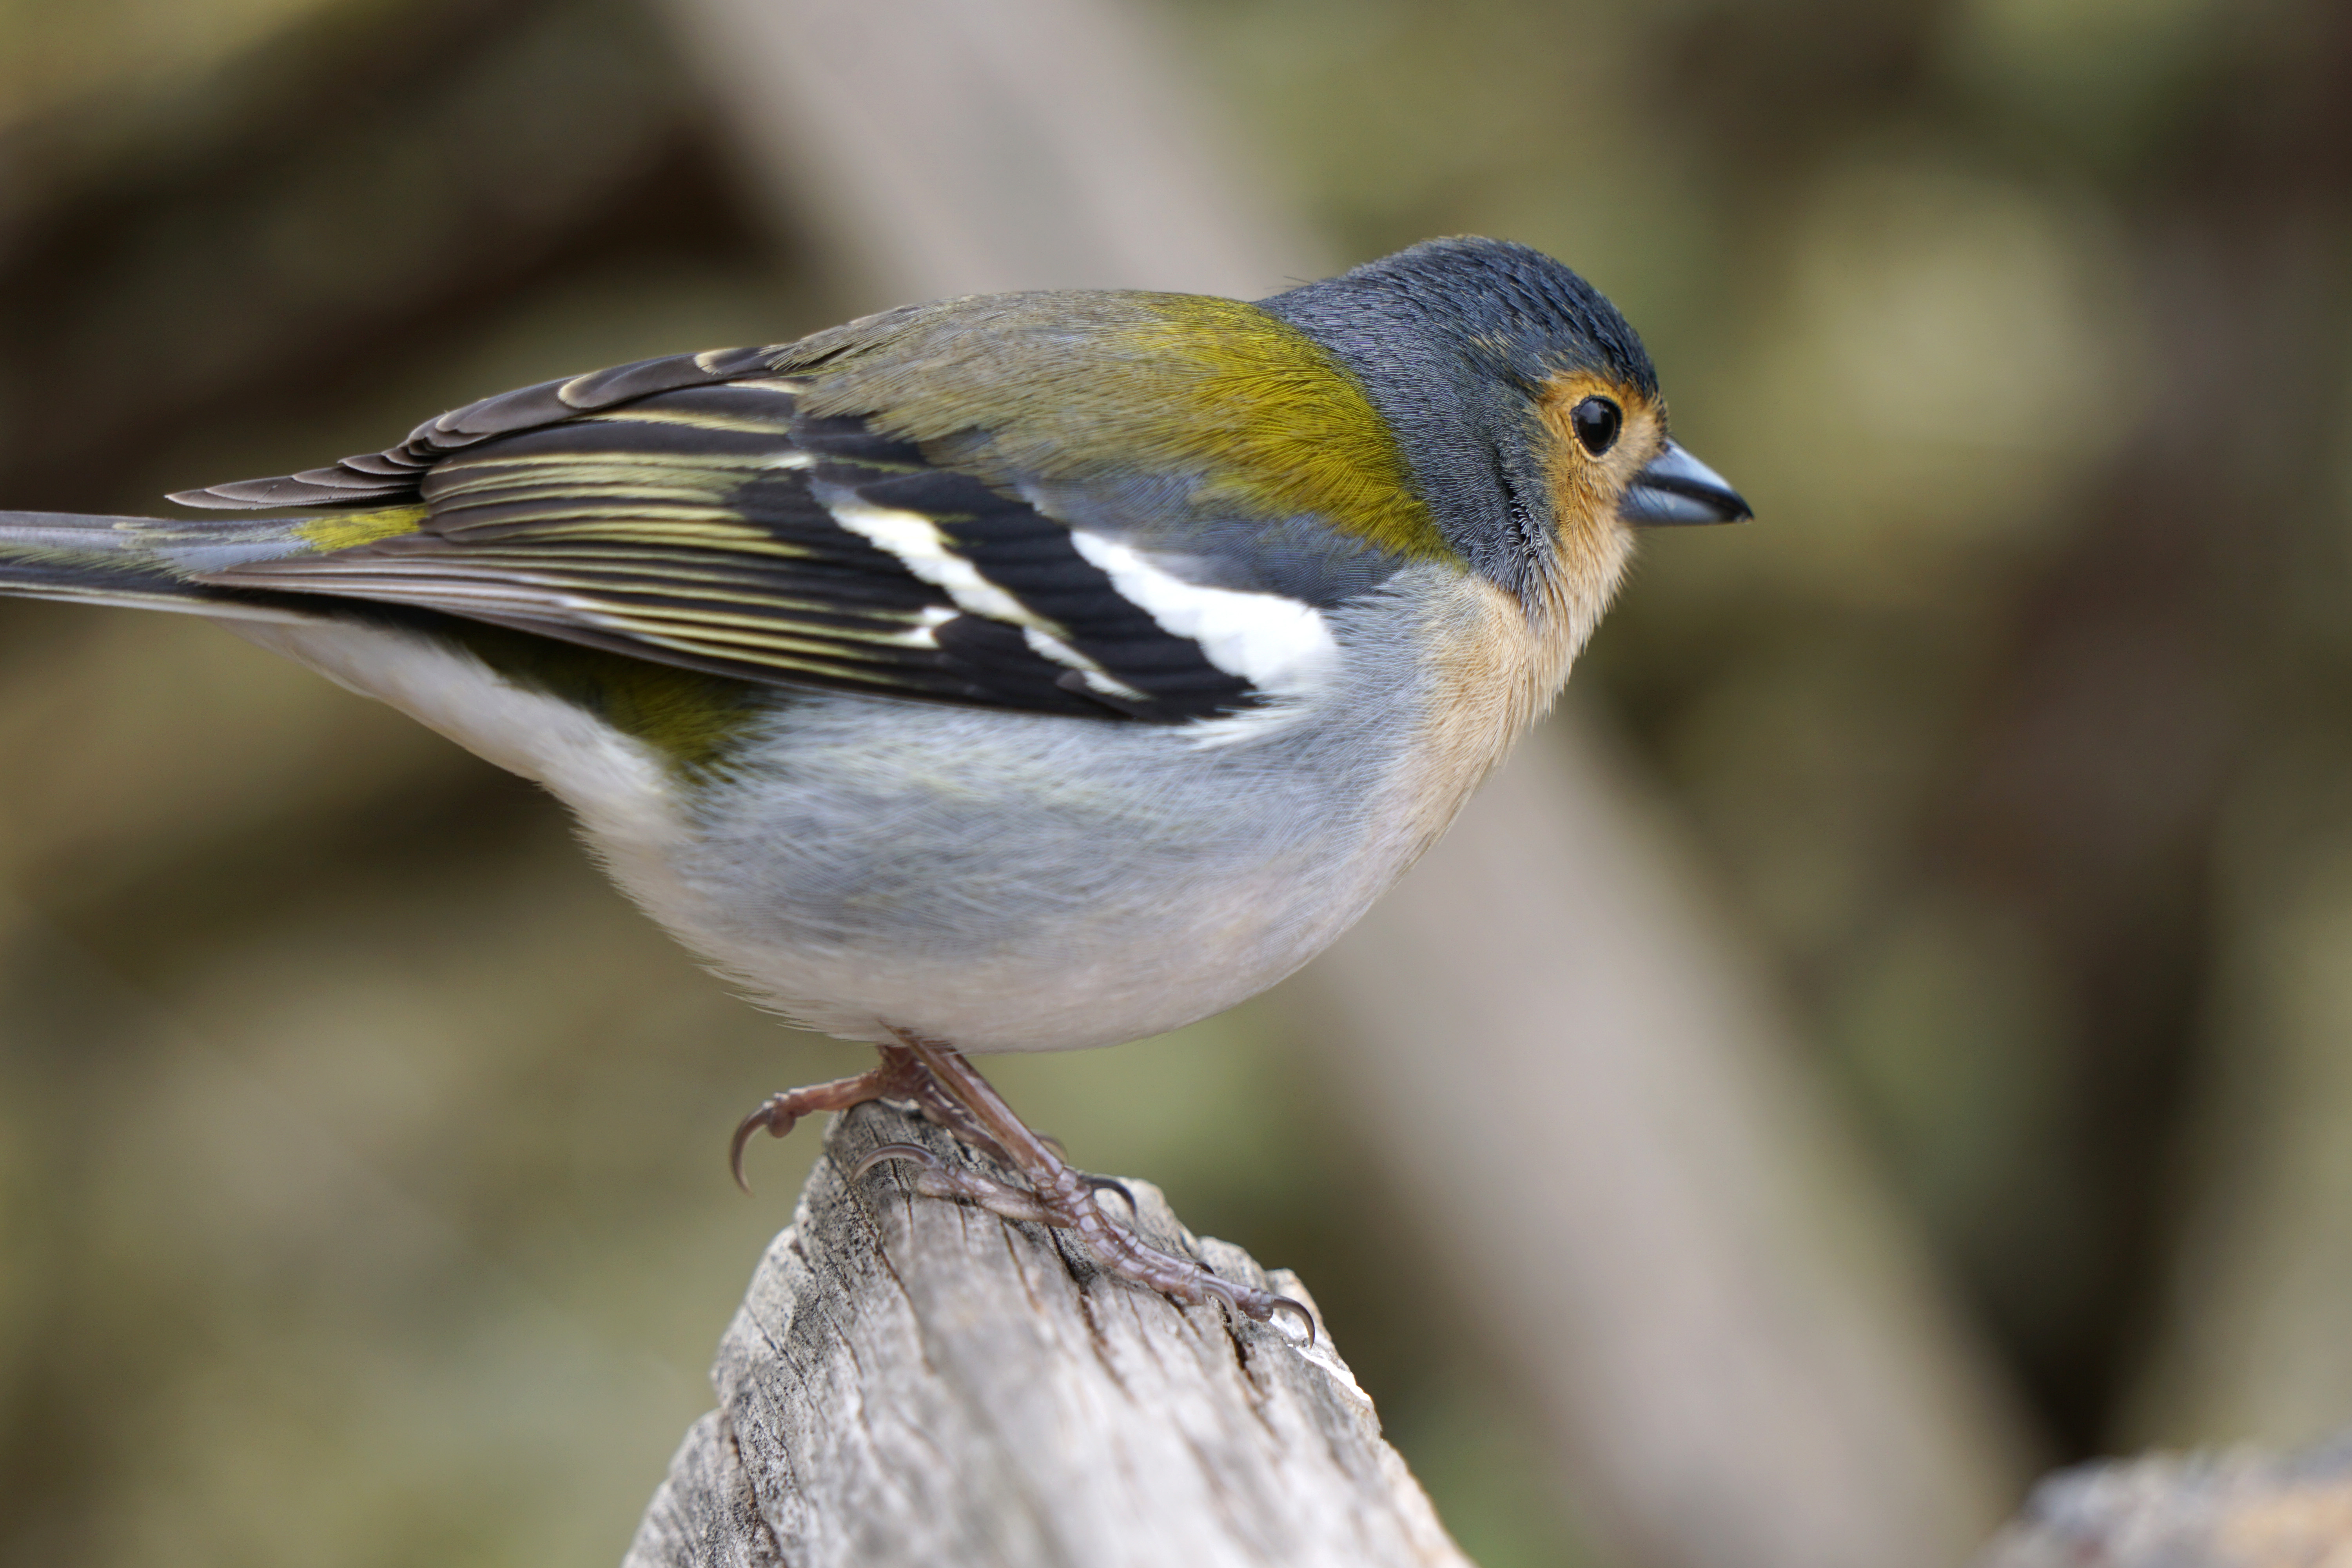
chaffinch, finch, bird, songbird, coat, feather, feathers, plumage, living in the wild, forage, foraging, female, closeup, spout, tame, nature, wilderness, fauna, beak, wildlife, old world flycatcher, perching bird, brambling, emberizidae, organism, sparrow, chickadee, wing, twig